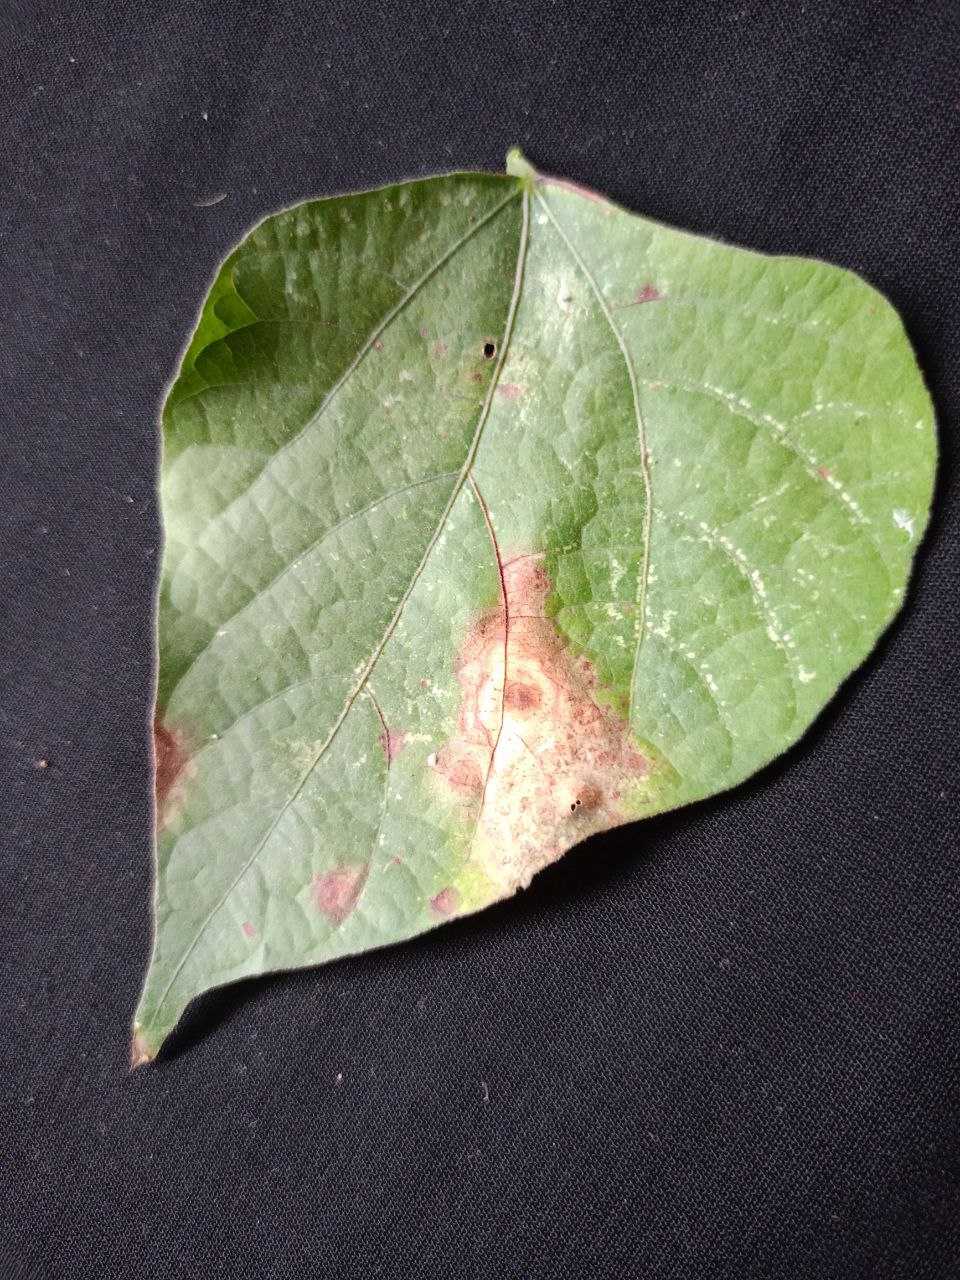
Crop: bean
Leaf condition: Blight